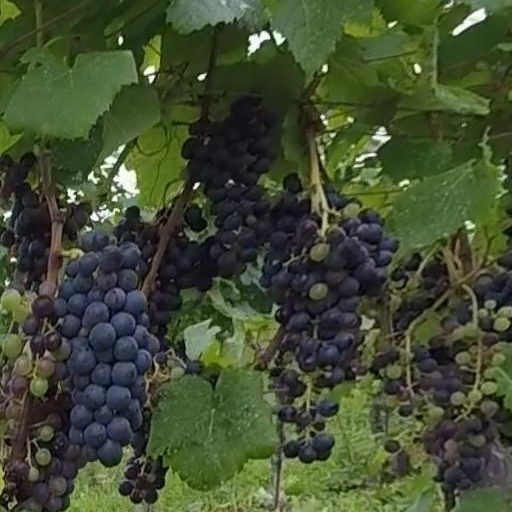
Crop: grape